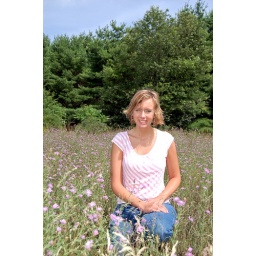
Emily in a field of wild flowers